Avro Lancaster PA474

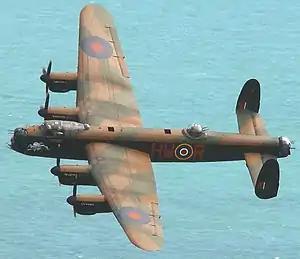

Avro Lancaster PA474 is a four-engined, Second World War era, Avro Lancaster heavy bomber operated by the Royal Air Force Battle of Britain Memorial Flight as a tribute to all members of Bomber Command during the Second World War.